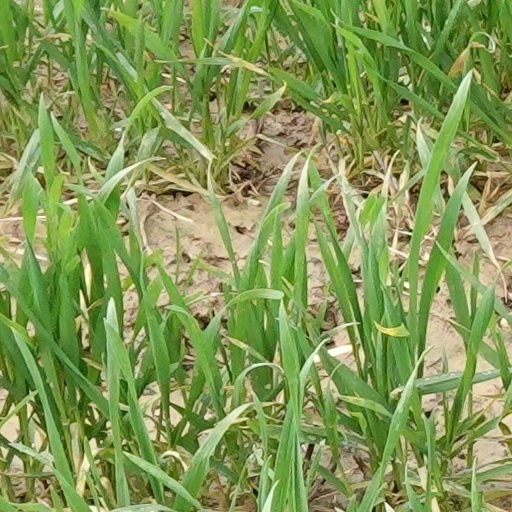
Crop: wheat